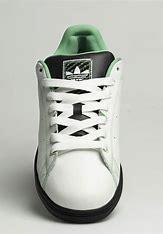
Brand: adidas
Model: Stan Smith Skate